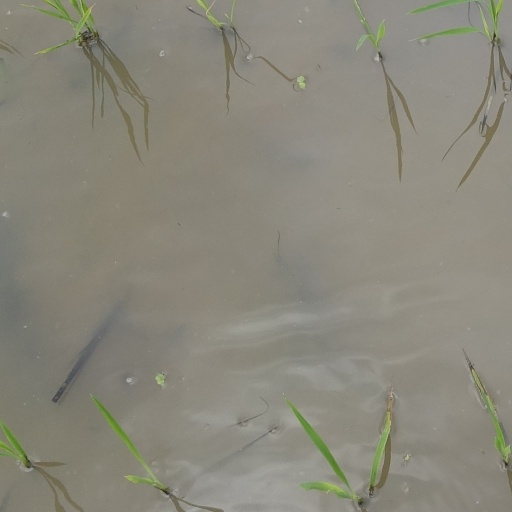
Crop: rice